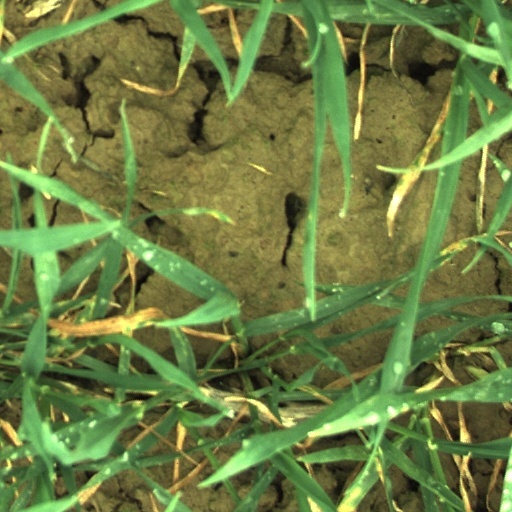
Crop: wheat